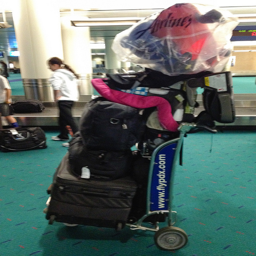
A stack of luggage is shown sitting on a rolling cart.
The cart is piled very high with suitcases.
Very loaded two-wheel luggage cart, unattended in an airport.
A luggage cart with luggage piled on top of it.
A luggage cart piled high with suitcases and such